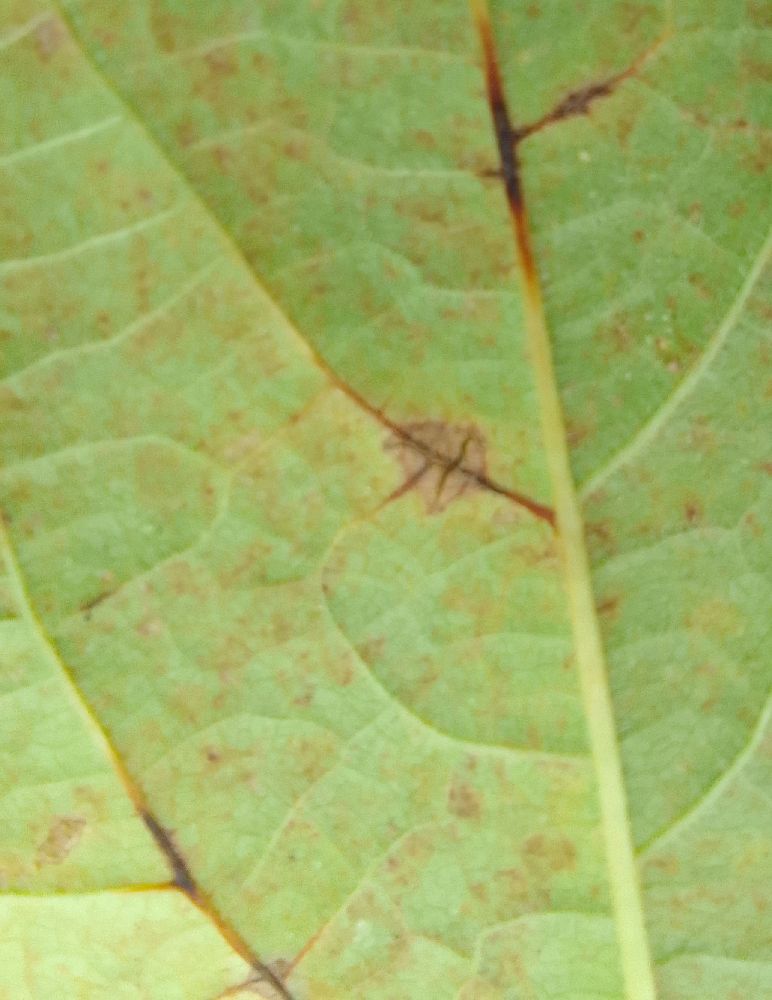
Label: anthracnose